Palace Hotel, San Francisco

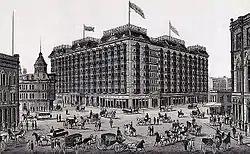
The 1875 Palace Hotel

The original Palace Hotel was built by San Francisco banker and entrepreneur William Chapman Ralston, who heavily depended on his shaky banking empire to help finance the $5 million project. Although Ralston's Bank of California collapsed in late August 1875, and Ralston himself drowned in San Francisco Bay on the same day that he lost control of the institution, it did not interfere with the opening of the Palace Hotel two months later on October 2, 1875. Ralston's business partner in the project was U.S. Senator William Sharon, who had helped cause the collapse of the bank when he dumped his stock in the Comstock Lode. Sharon ended up in full control of the hotel as well as both the bank and Ralston's debts, both of which he paid off at just pennies on the dollar.